2N3904

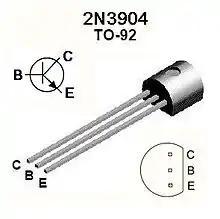
Pinout of 2N3904 in TO-92 package. Top view or PCB layout view is shown in the lower right corner.

The 2N3904 (NPN) and 2N3906 (PNP) are complementary transistor pairs. These transistors are available in package styles TO-92, SOT23, SOT223 with different prefixes.